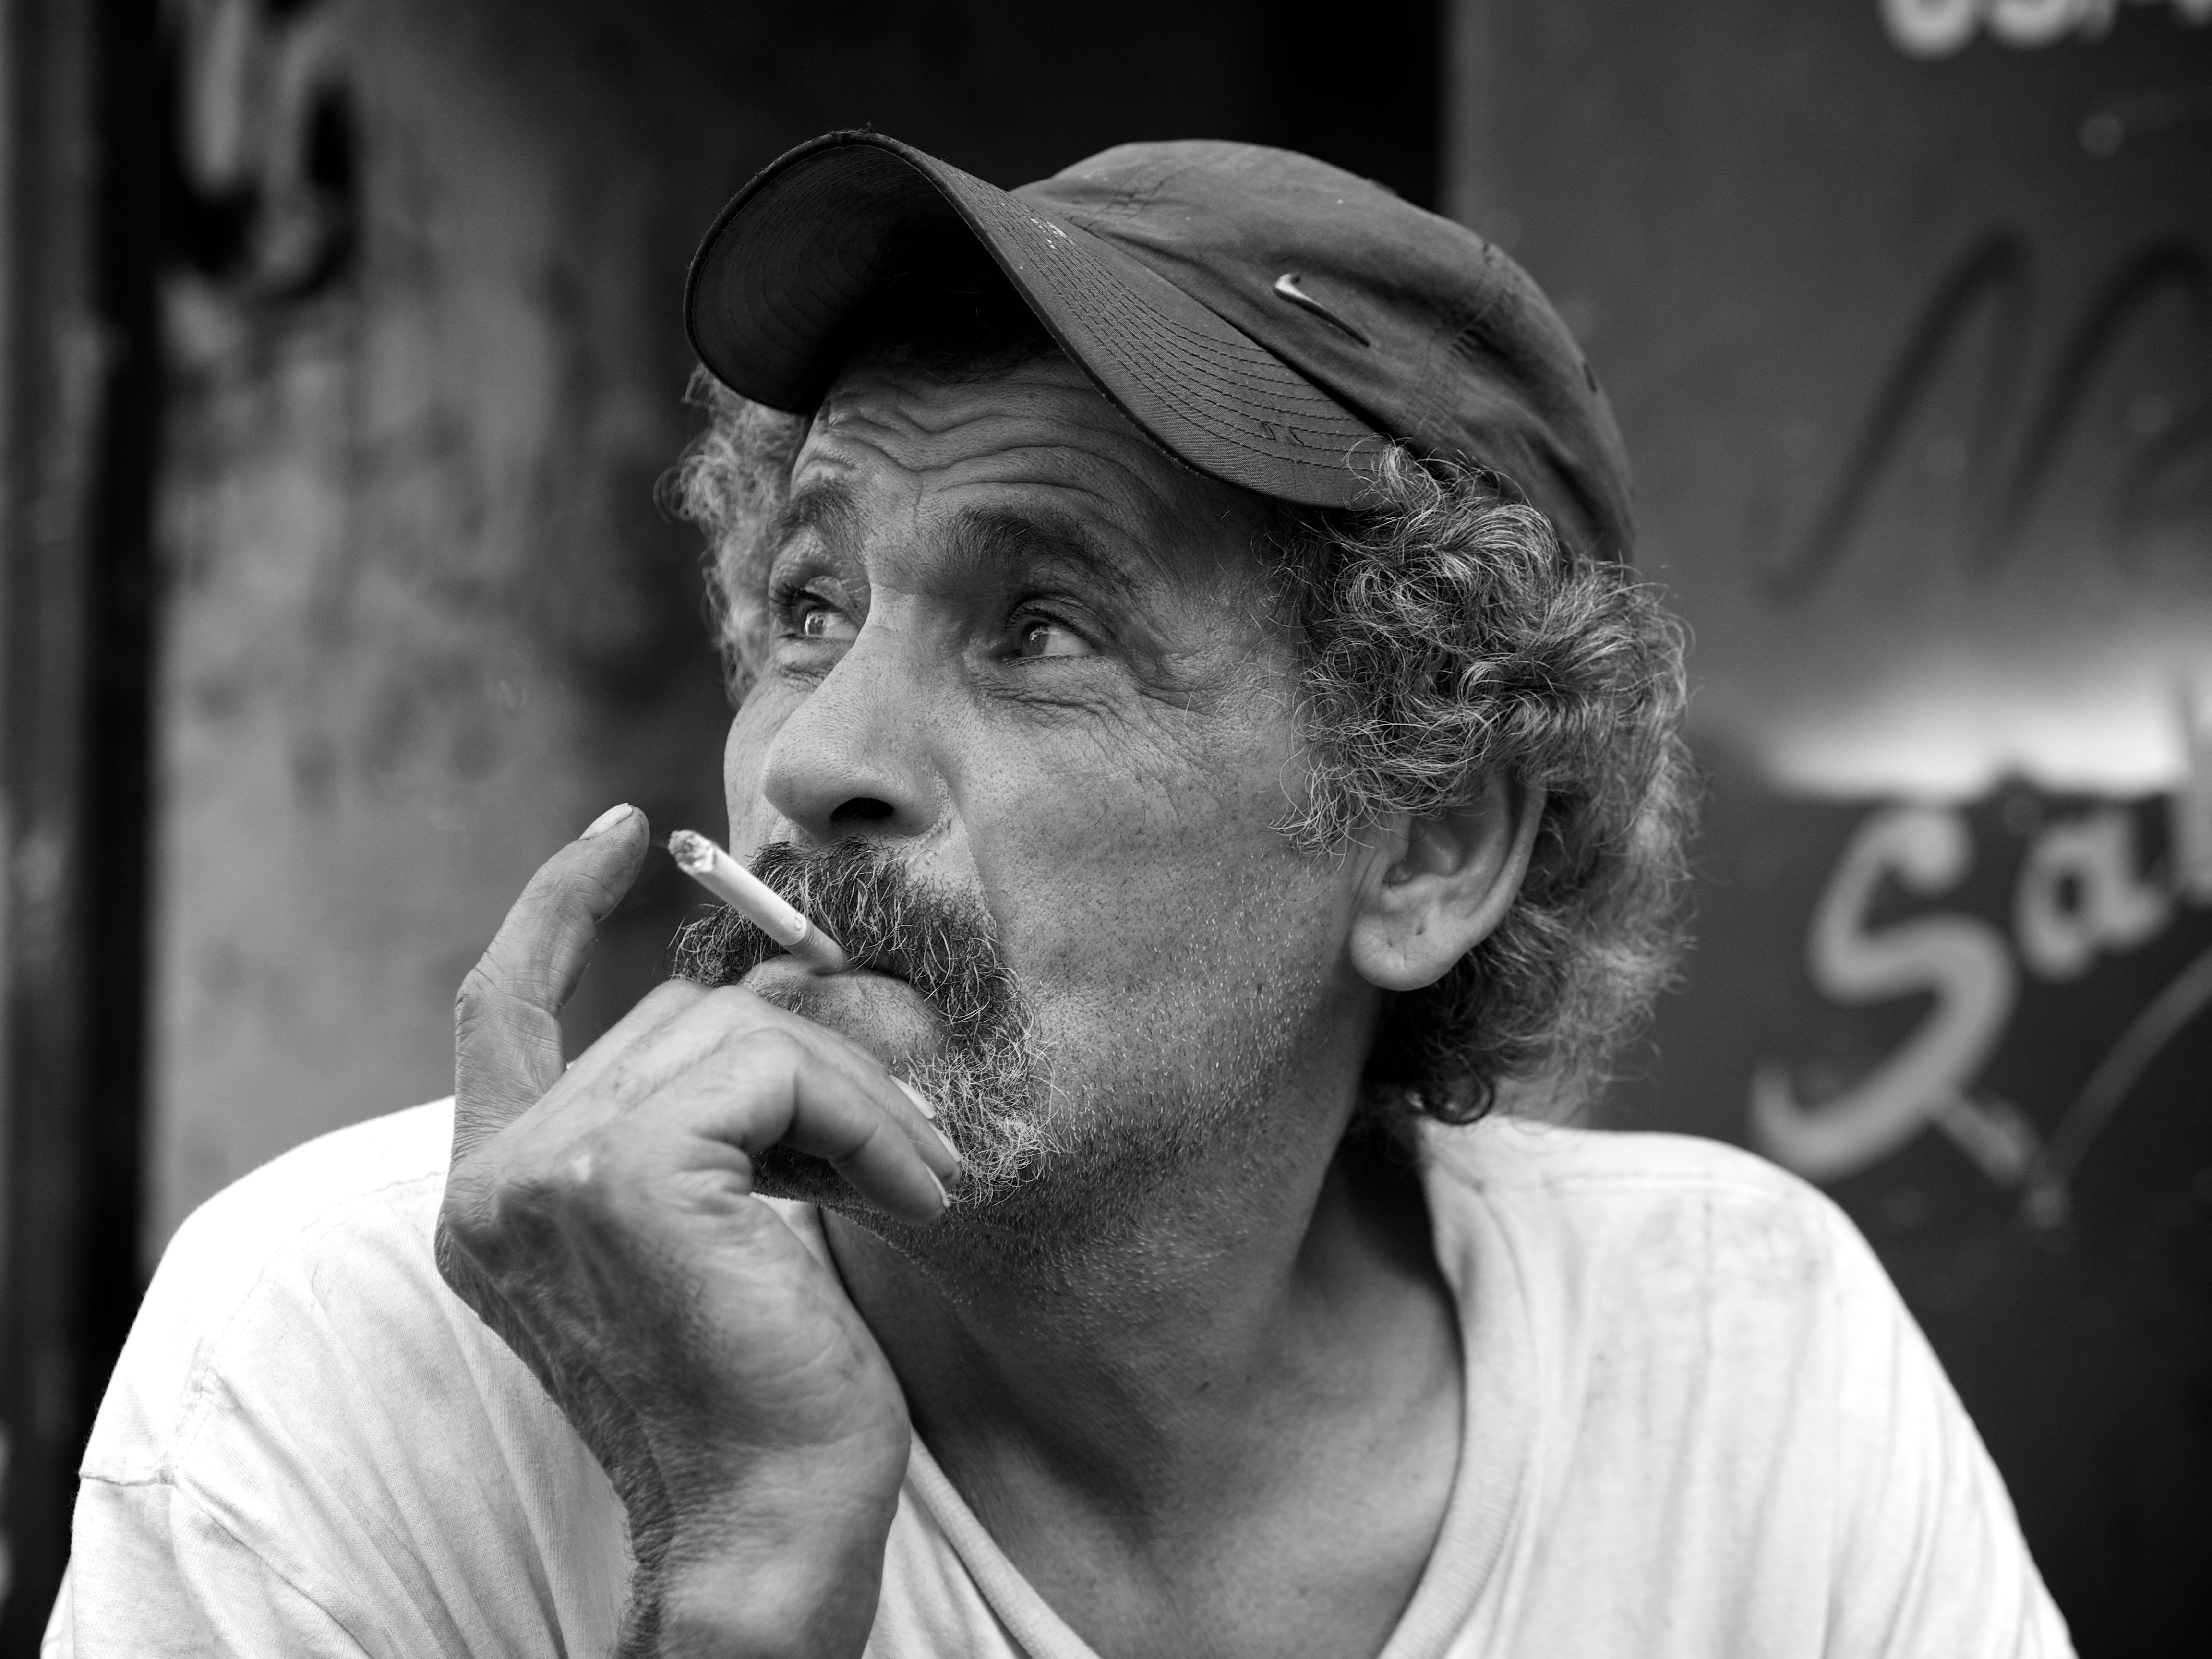
man, person, music, black and white, white, street, photography, ebook, male, portrait, training, musician, black, monochrome, streetphotography, flickr, thomas, video, olympus, omd, fuji, leica, monochrom, leuthard, hcb, thomasleuthard, monochrome photography, facial hair